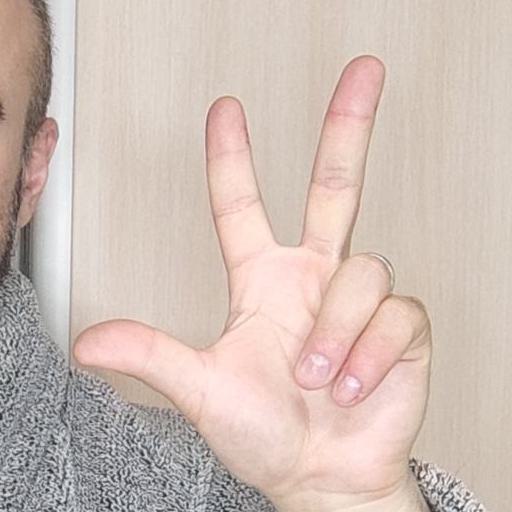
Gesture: three2